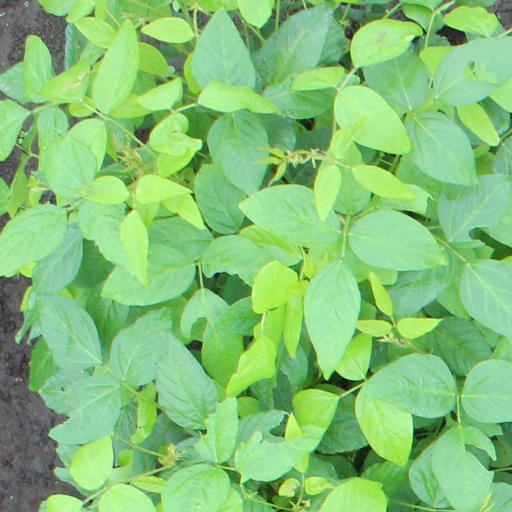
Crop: soybean